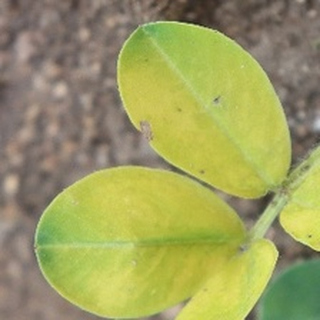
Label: groundnut_nutrition_deficiency